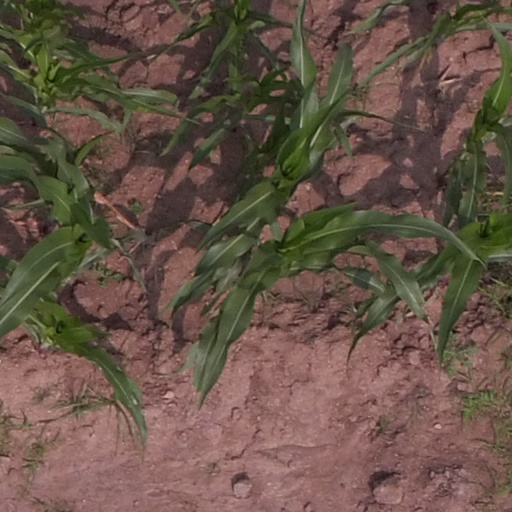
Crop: maize; corn